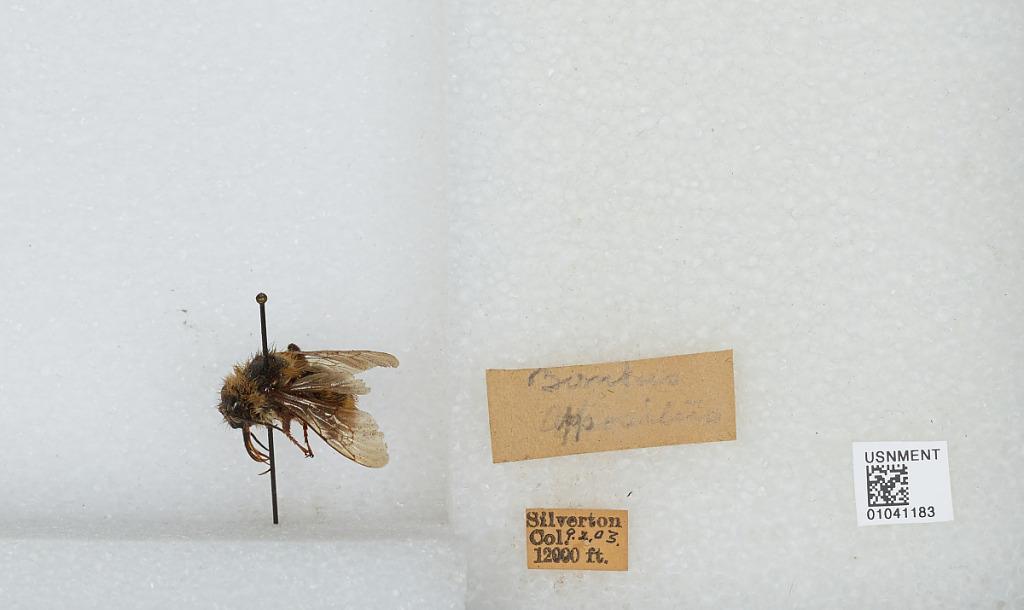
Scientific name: Bombus sp.
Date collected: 1903-9-2
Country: United States
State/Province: Colorado
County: San Juan
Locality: Silverton
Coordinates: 37.8119, -107.665